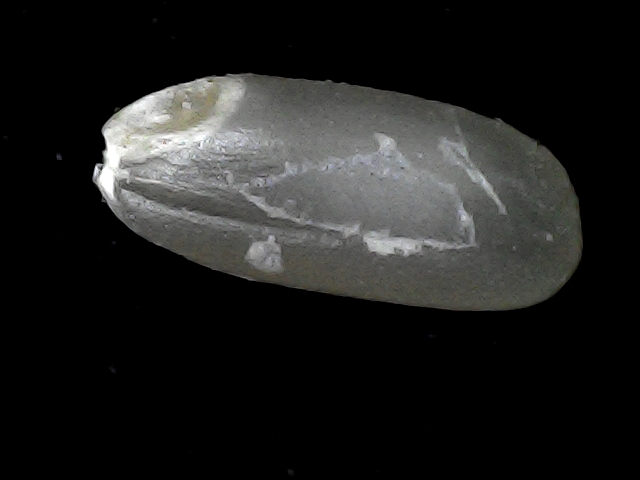
Rice variety: BD52